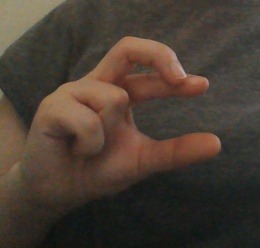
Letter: thal